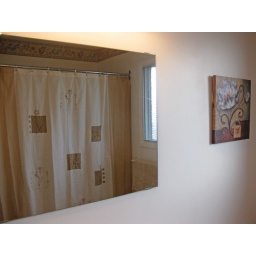
4 bedroom 2 bath Mission Hill Home in Vernon BC